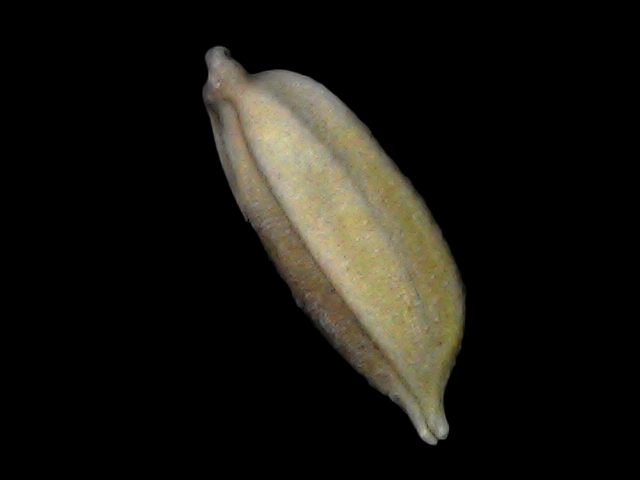
Rice variety: Bd34